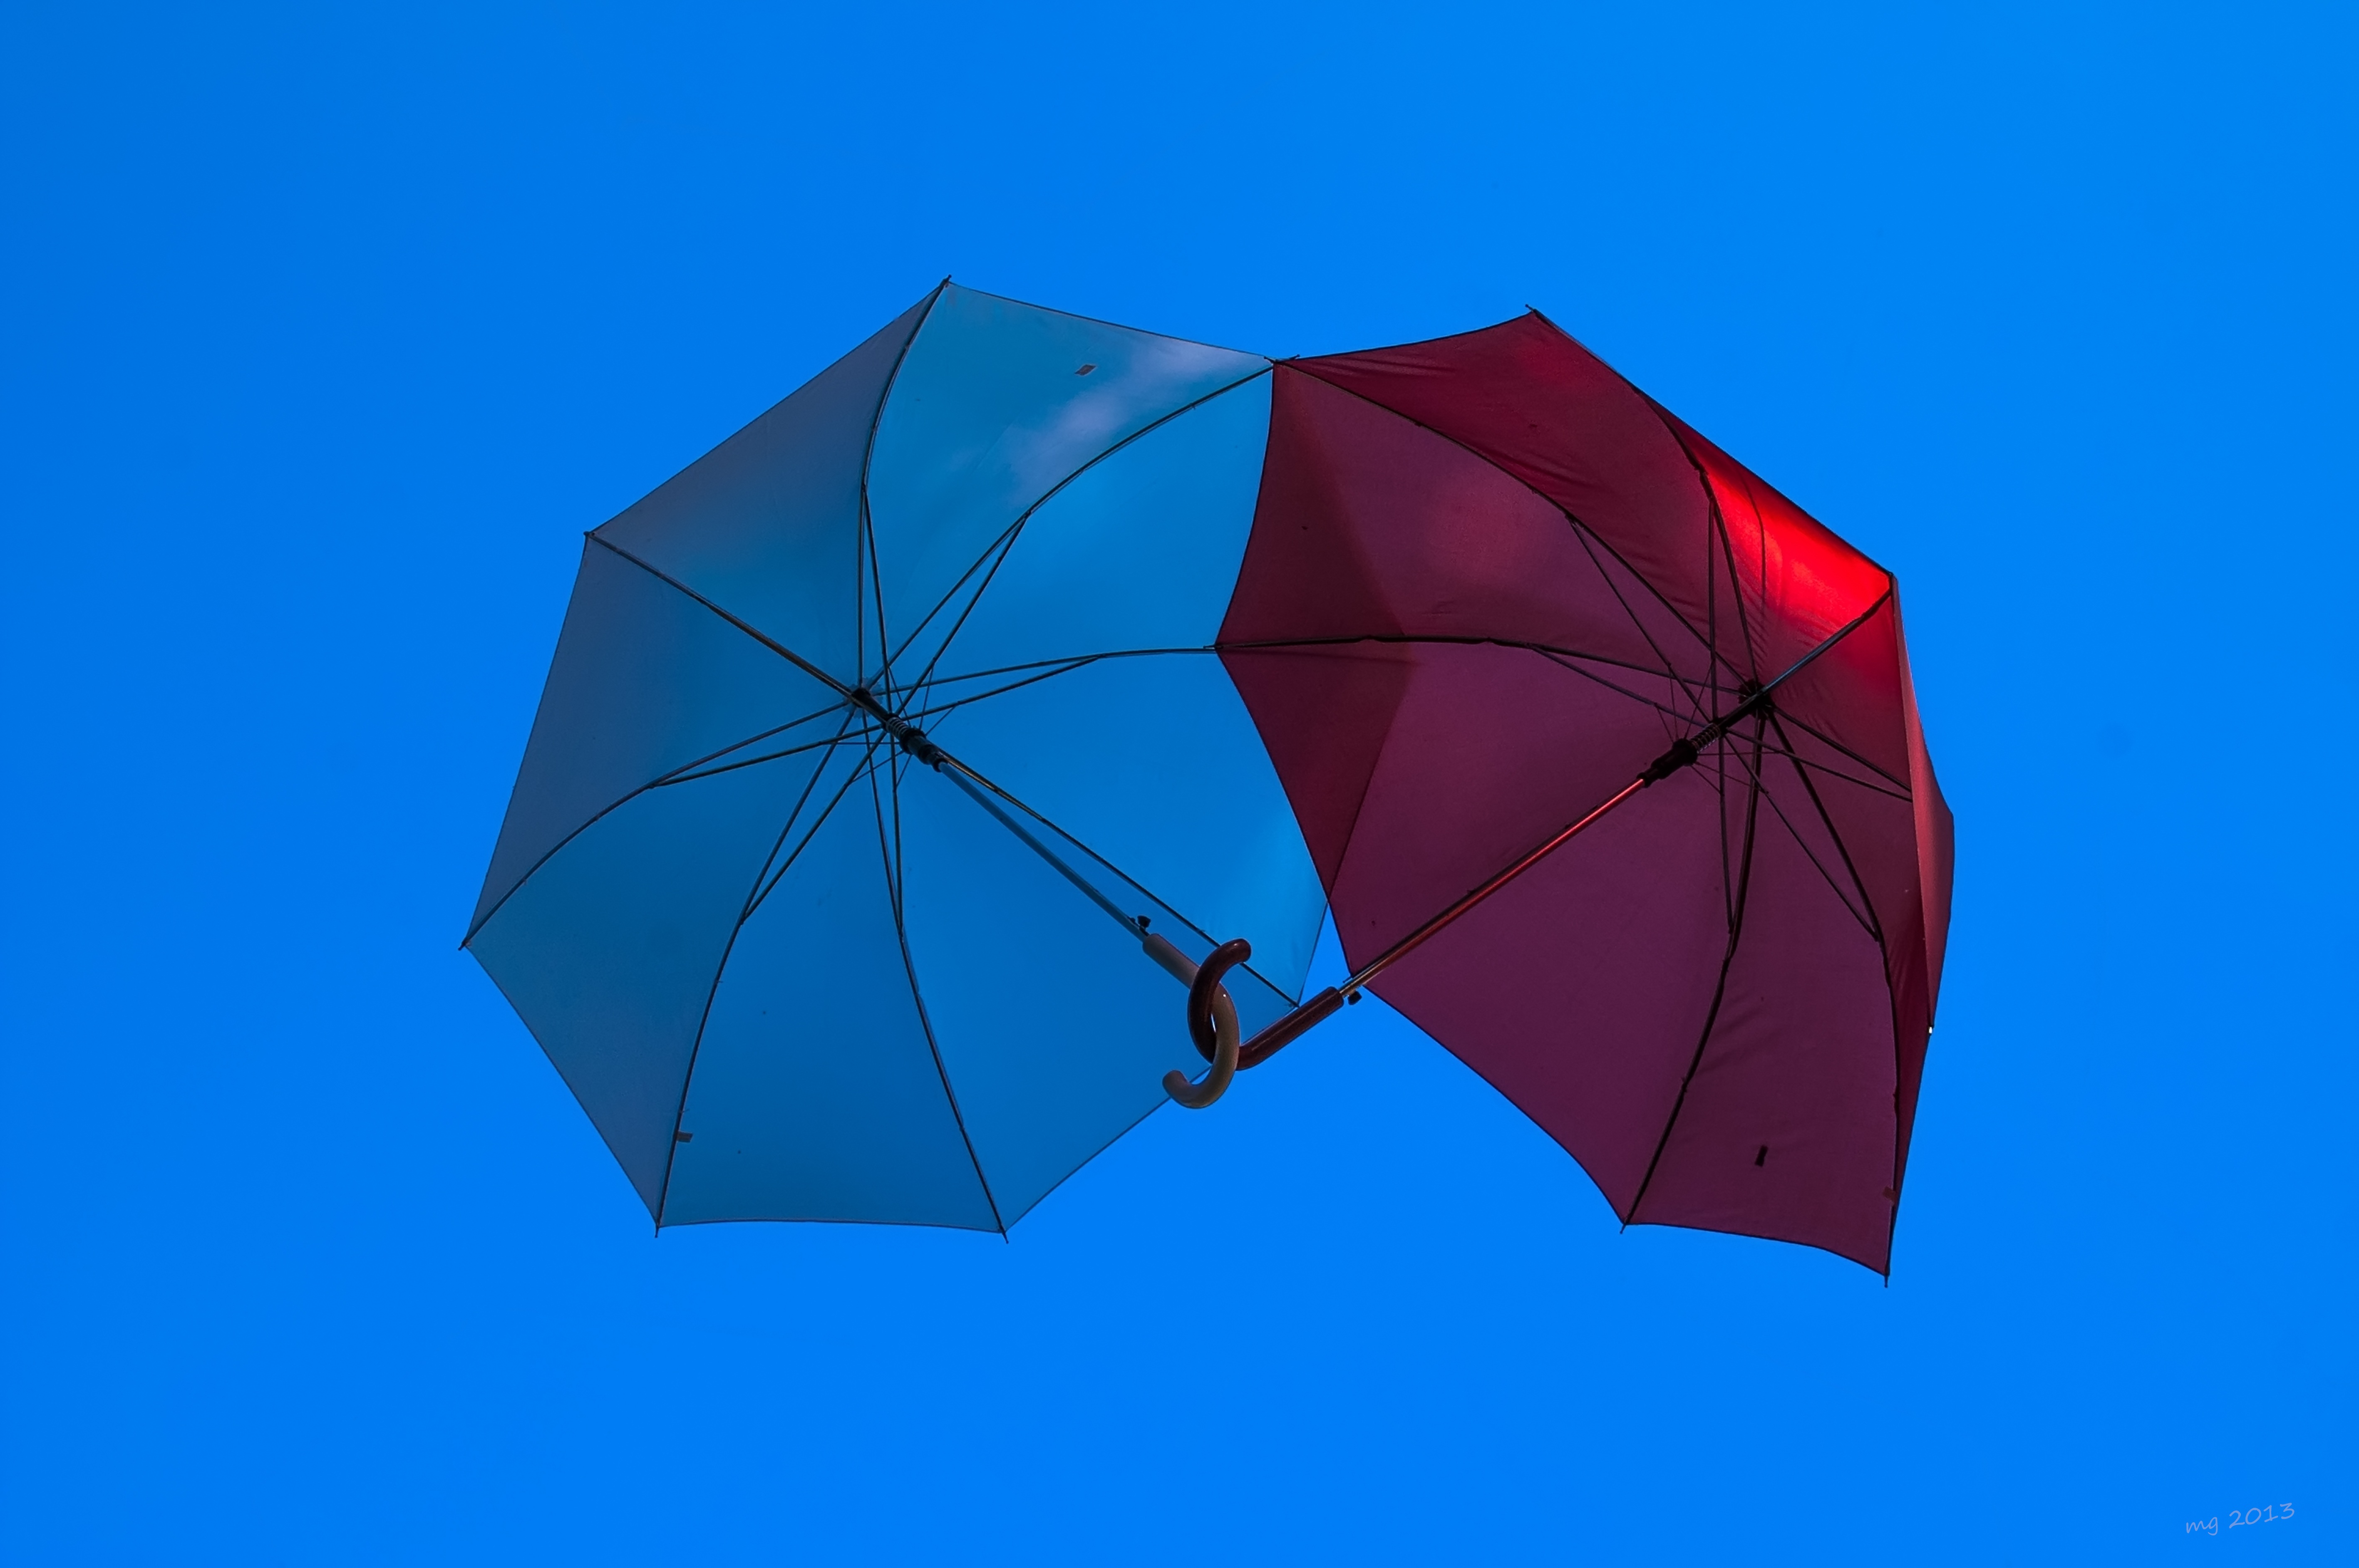
screen, wing, sky, wheel, petal, love, umbrella, toy, illustration, sports, symmetry, windsports, fashion accessory, kite sports, sport kite